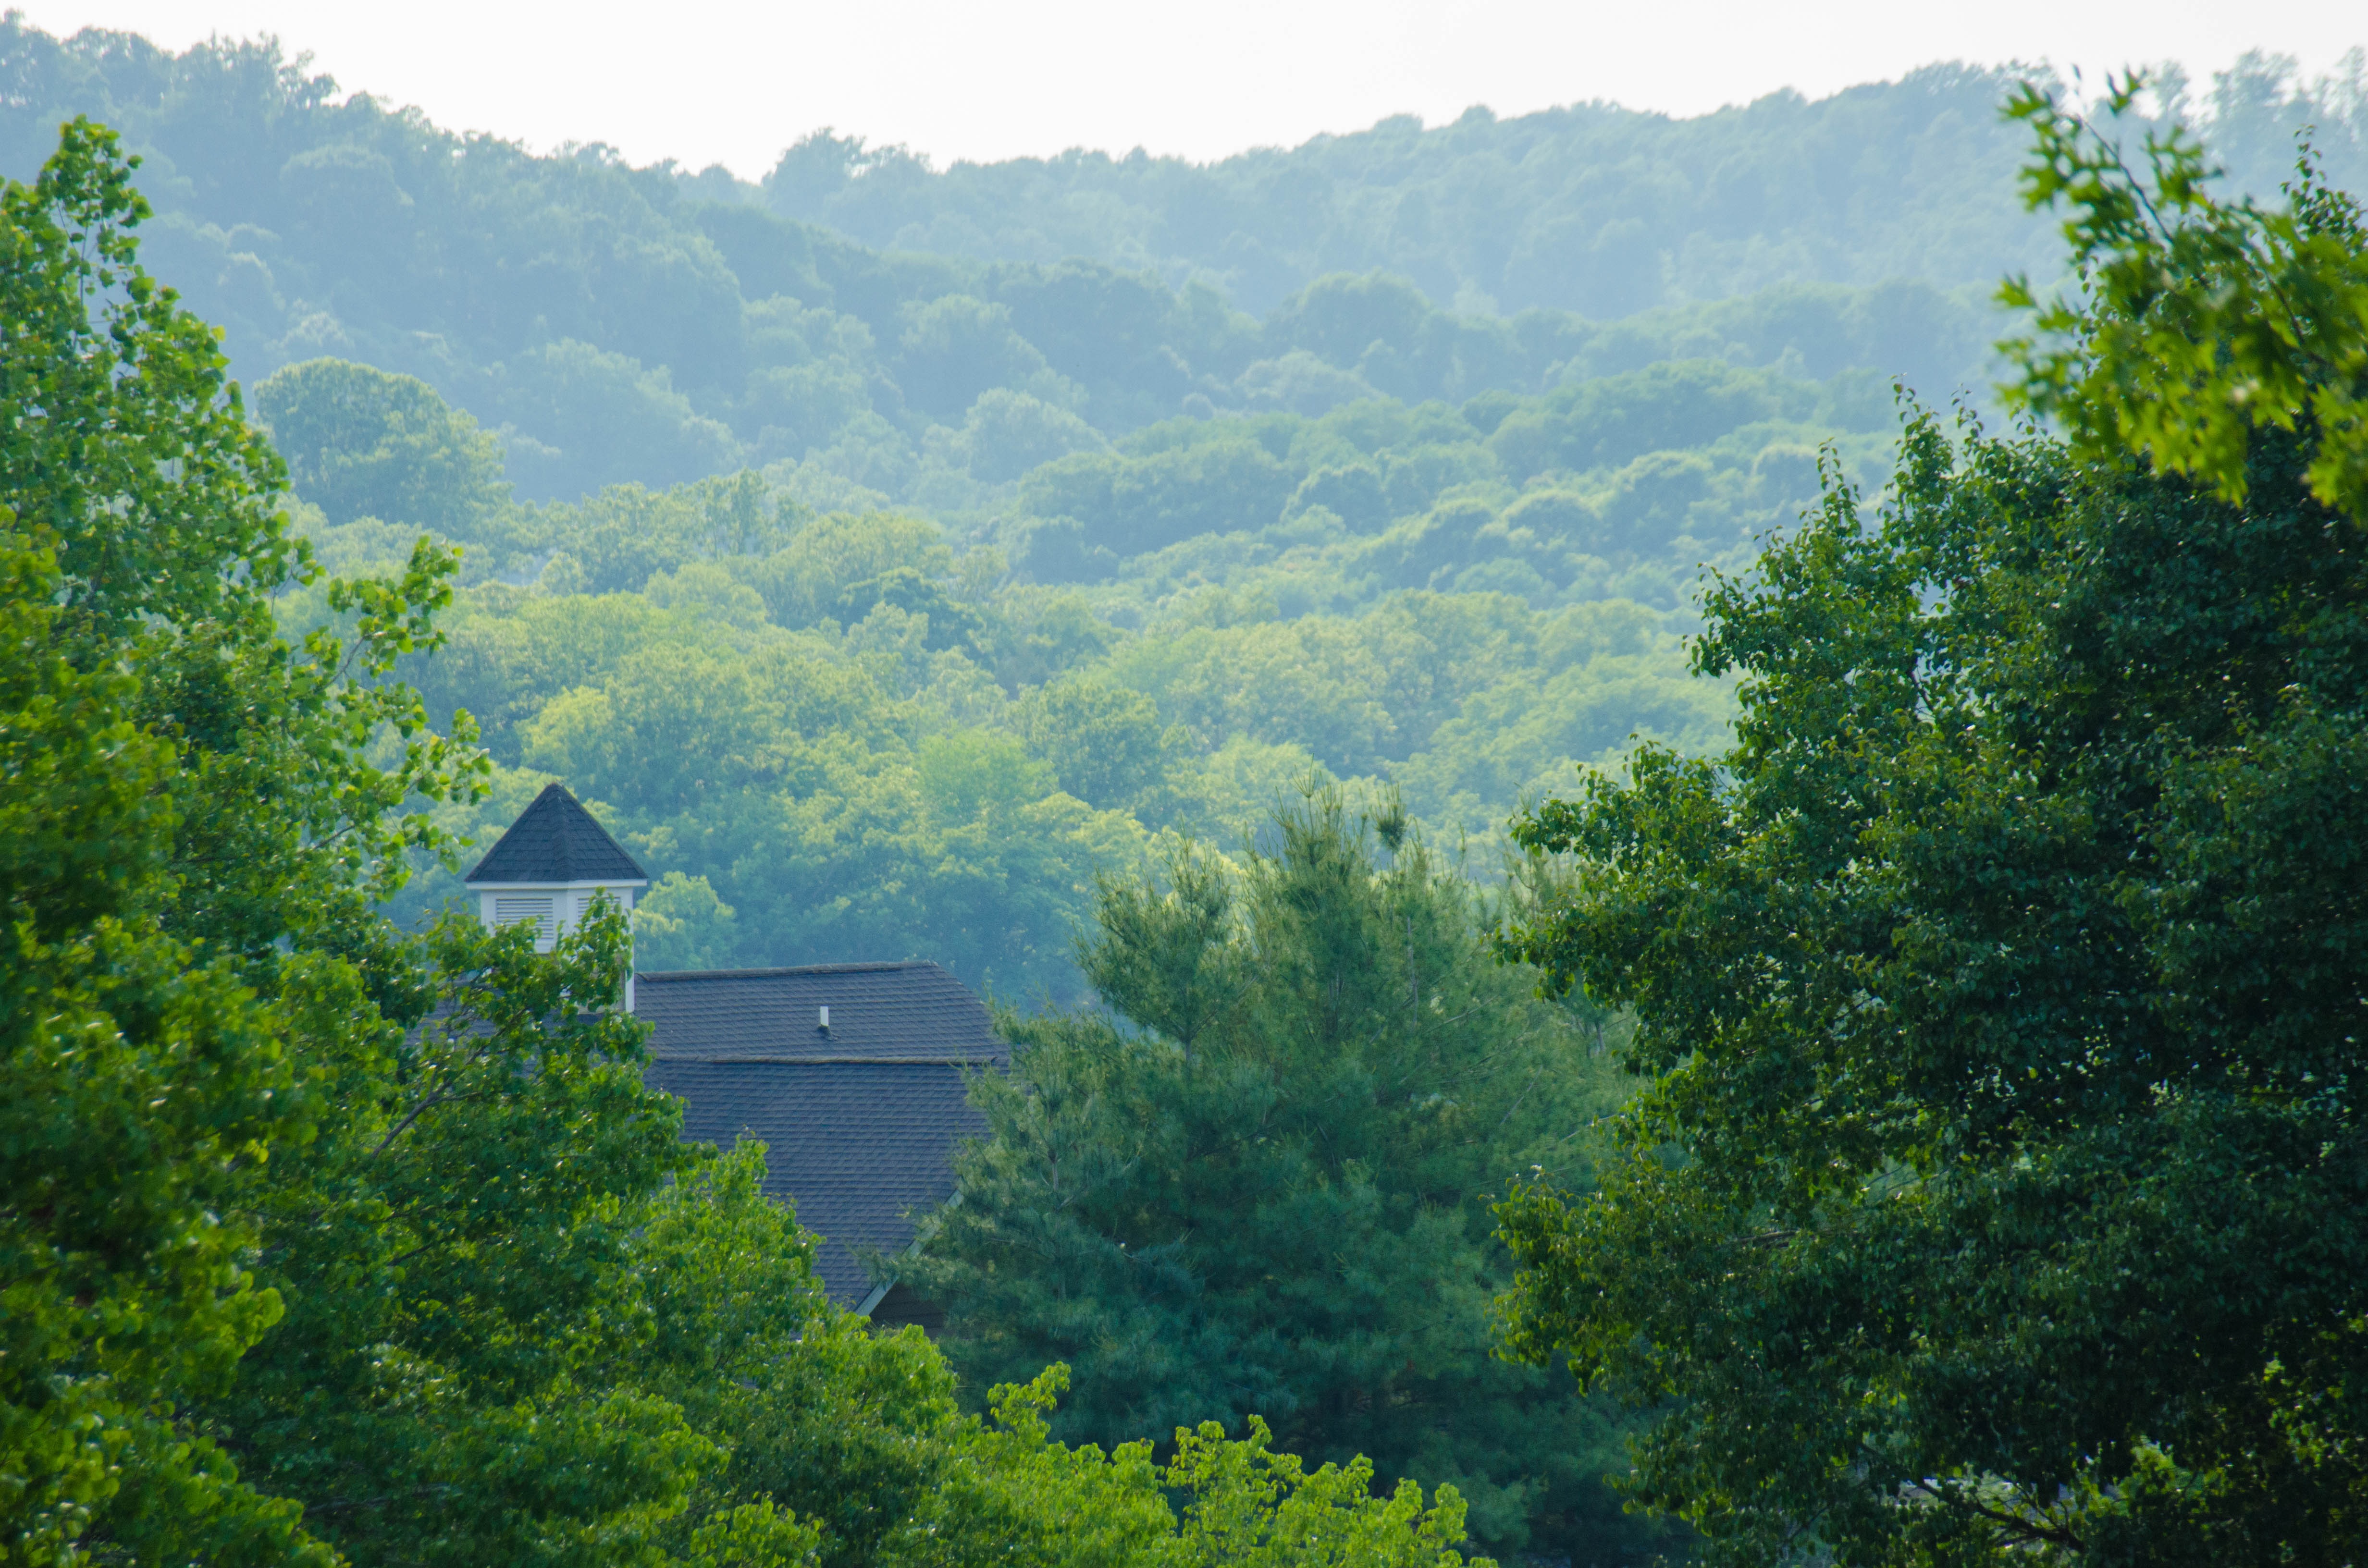
landscape, tree, nature, forest, wilderness, mountain, meadow, hill, lake, river, valley, mountain range, green, jungle, scenic, park, scenery, reservoir, ridge, hills, rainforest, scene, habitat, ecosystem, nashville, tennessee, rural area, hill station, biome, natural environment, geographical feature, atmospheric phenomenon, mountainous landforms